History of the New Jersey Devils

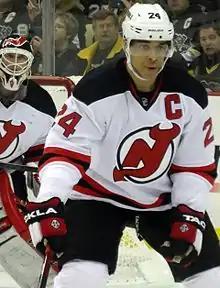
Bryce Salvador was named as the Devils' captain in January 2013.

The Devils entered the lockout-shortened season with Bryce Salvador as their new captain. The Devils, however, failed to repeat the performance of the year past, finishing 19–19–10 in 48 games, missing the playoffs. Injuries to Brodeur and Kovalchuk only made their season tougher, with the Devils losing ten games in a row at their lowest point. Goaltenders Johan Hedberg and Keith Kinkaid, a rookie, were used when Brodeur was injured, though neither of them performed strong enough to help the Devils put anything positive and lasting together.